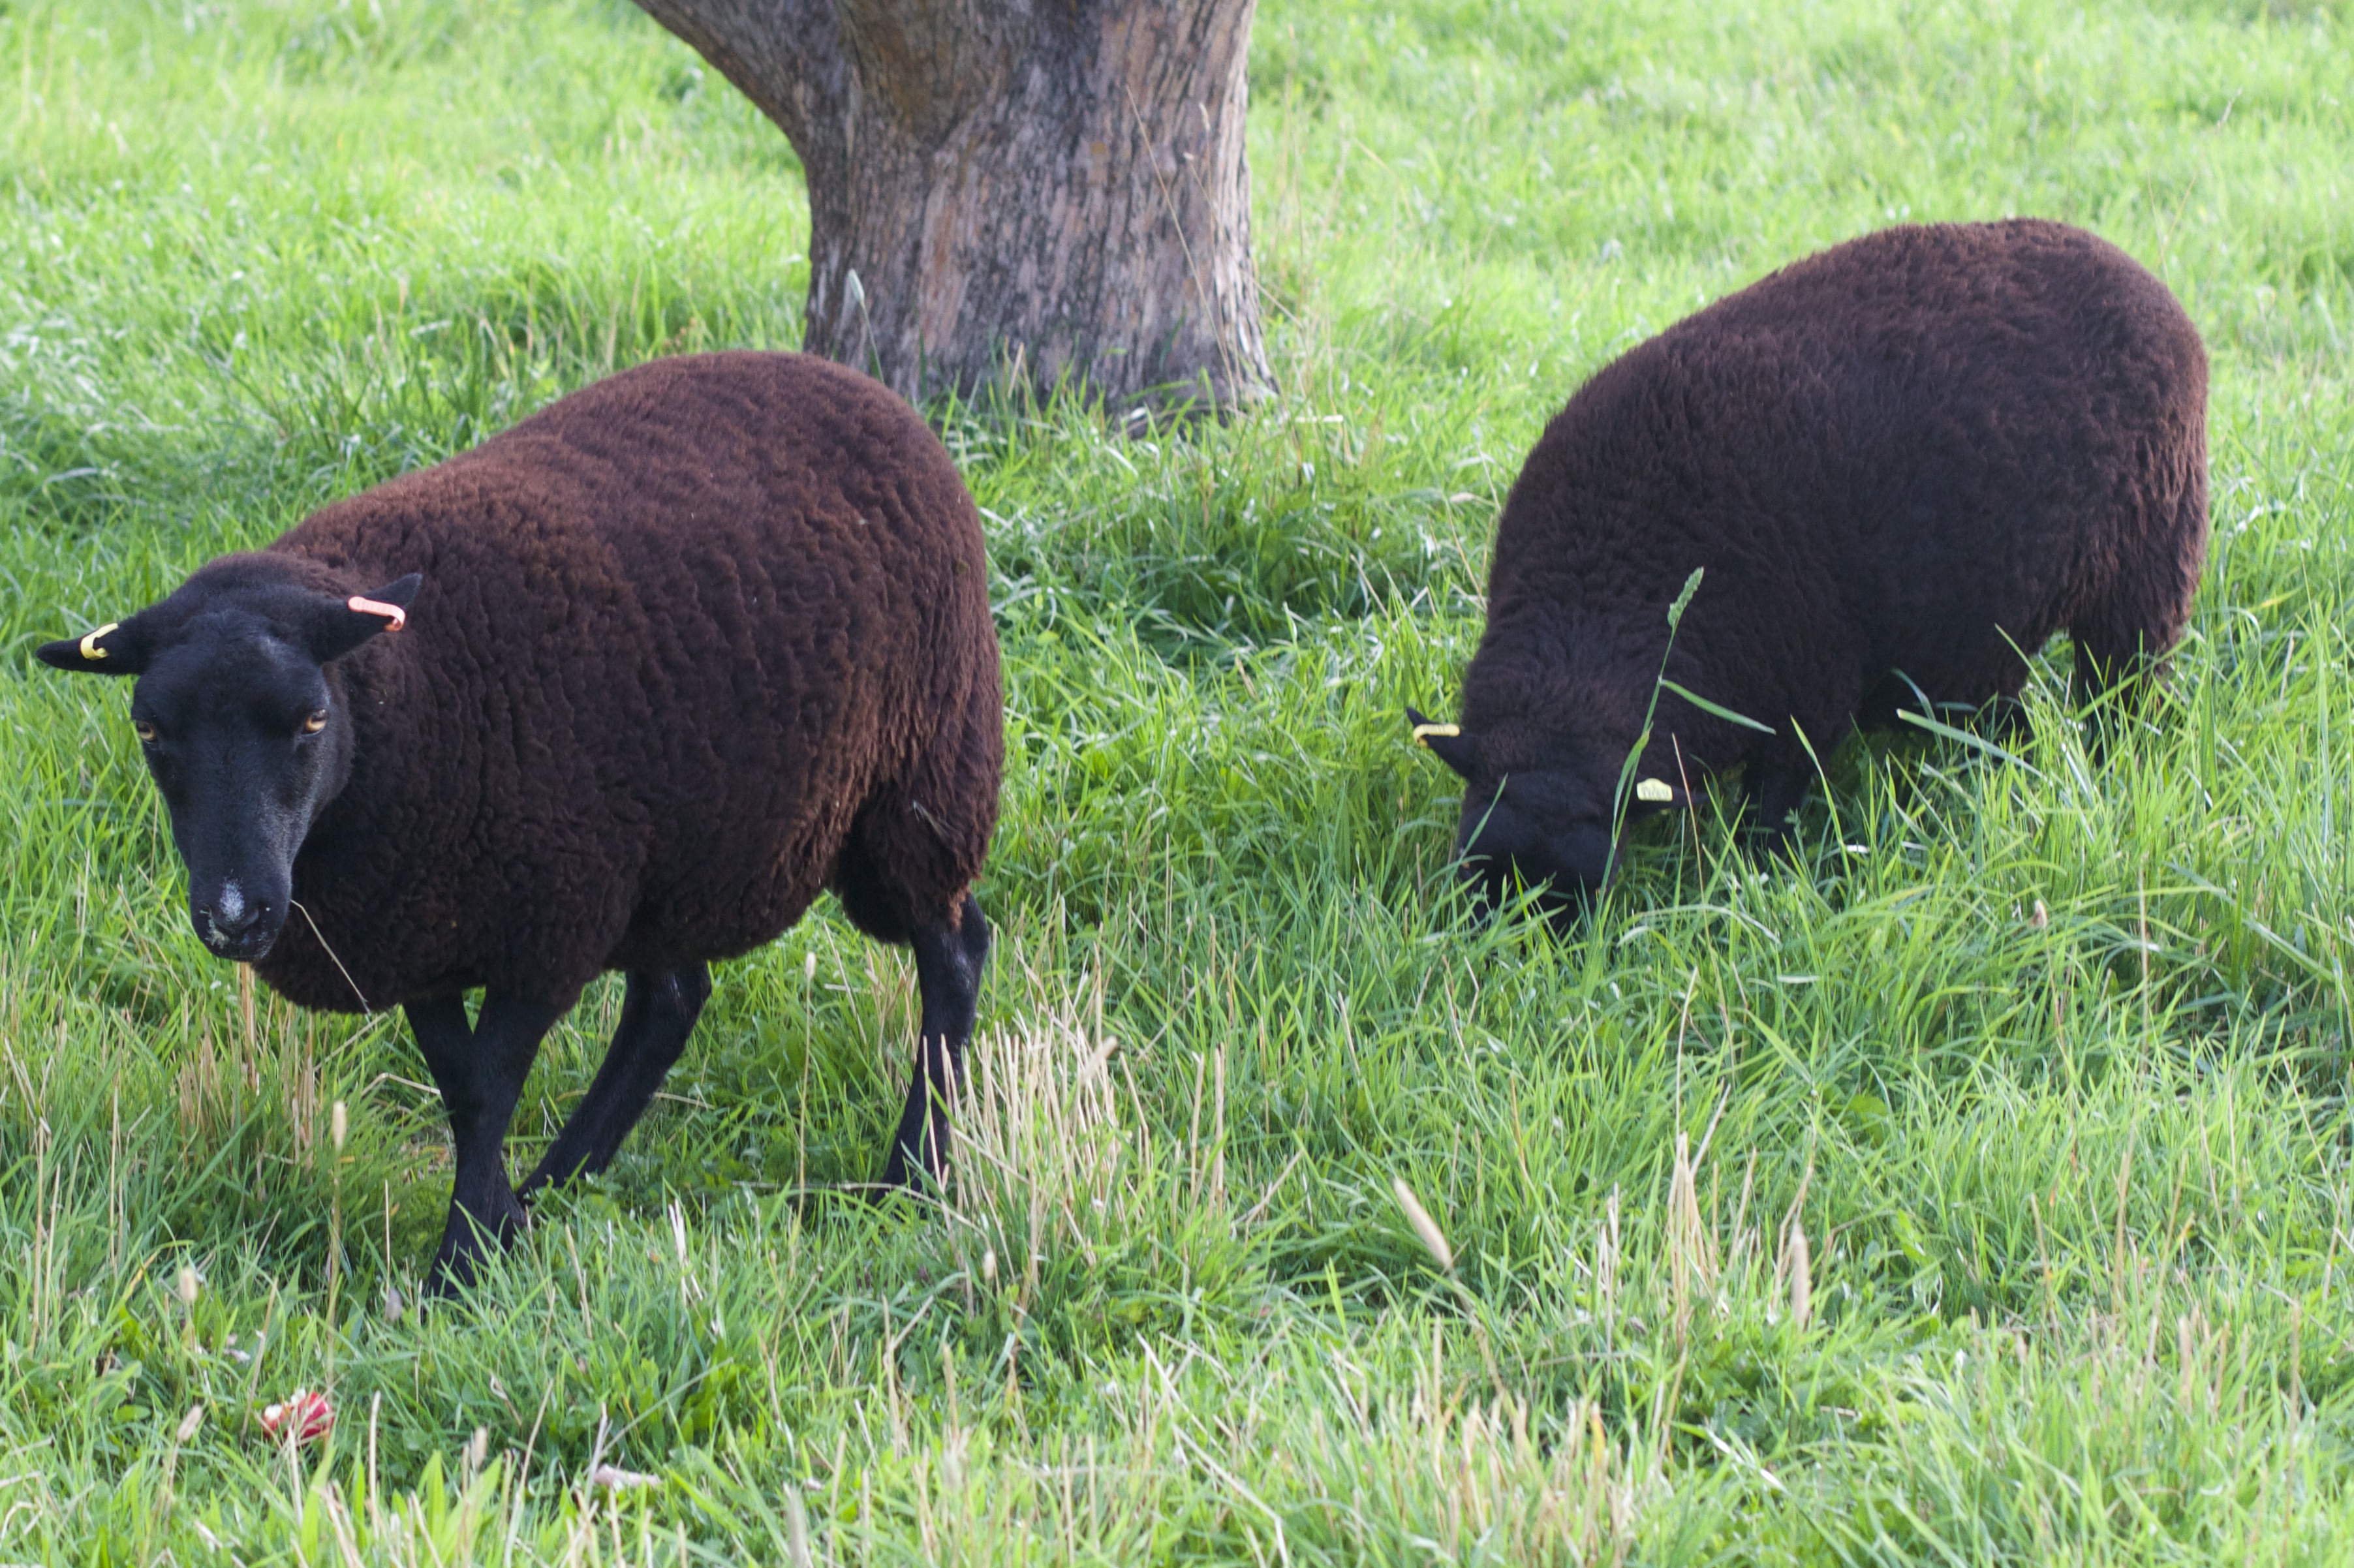
grass, farm, wildlife, pasture, grazing, sheep, mammal, fauna, vertebrate, sheeps, bison, desertweyr, cattle like mammal